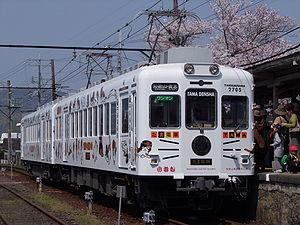
La Wakayama Electric Railway Co., Ltd. est une compagnie de transport de passagers qui exploite une ligne de chemin de fer dans la préfecture de Wakayama au Japon. La compagnie a également des activités dans le transport de véhicules, l'immobilier, les assurances et la publicité. Son siège social se trouve dans la ville de Wakayama.
Tama, née le 29 avril 1999 et morte le 22 juin 2015, est une chatte avec une robe calico ; elle est devenue célèbre comme chef de gare et directrice à la gare de Kishi, sur la ligne Kishigawa, à Kinokawa au Japon.